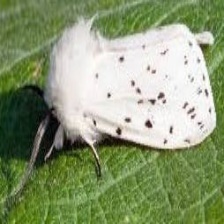
Species: BIRD CHERRY ERMINE MOTH